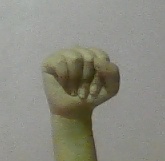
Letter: saad